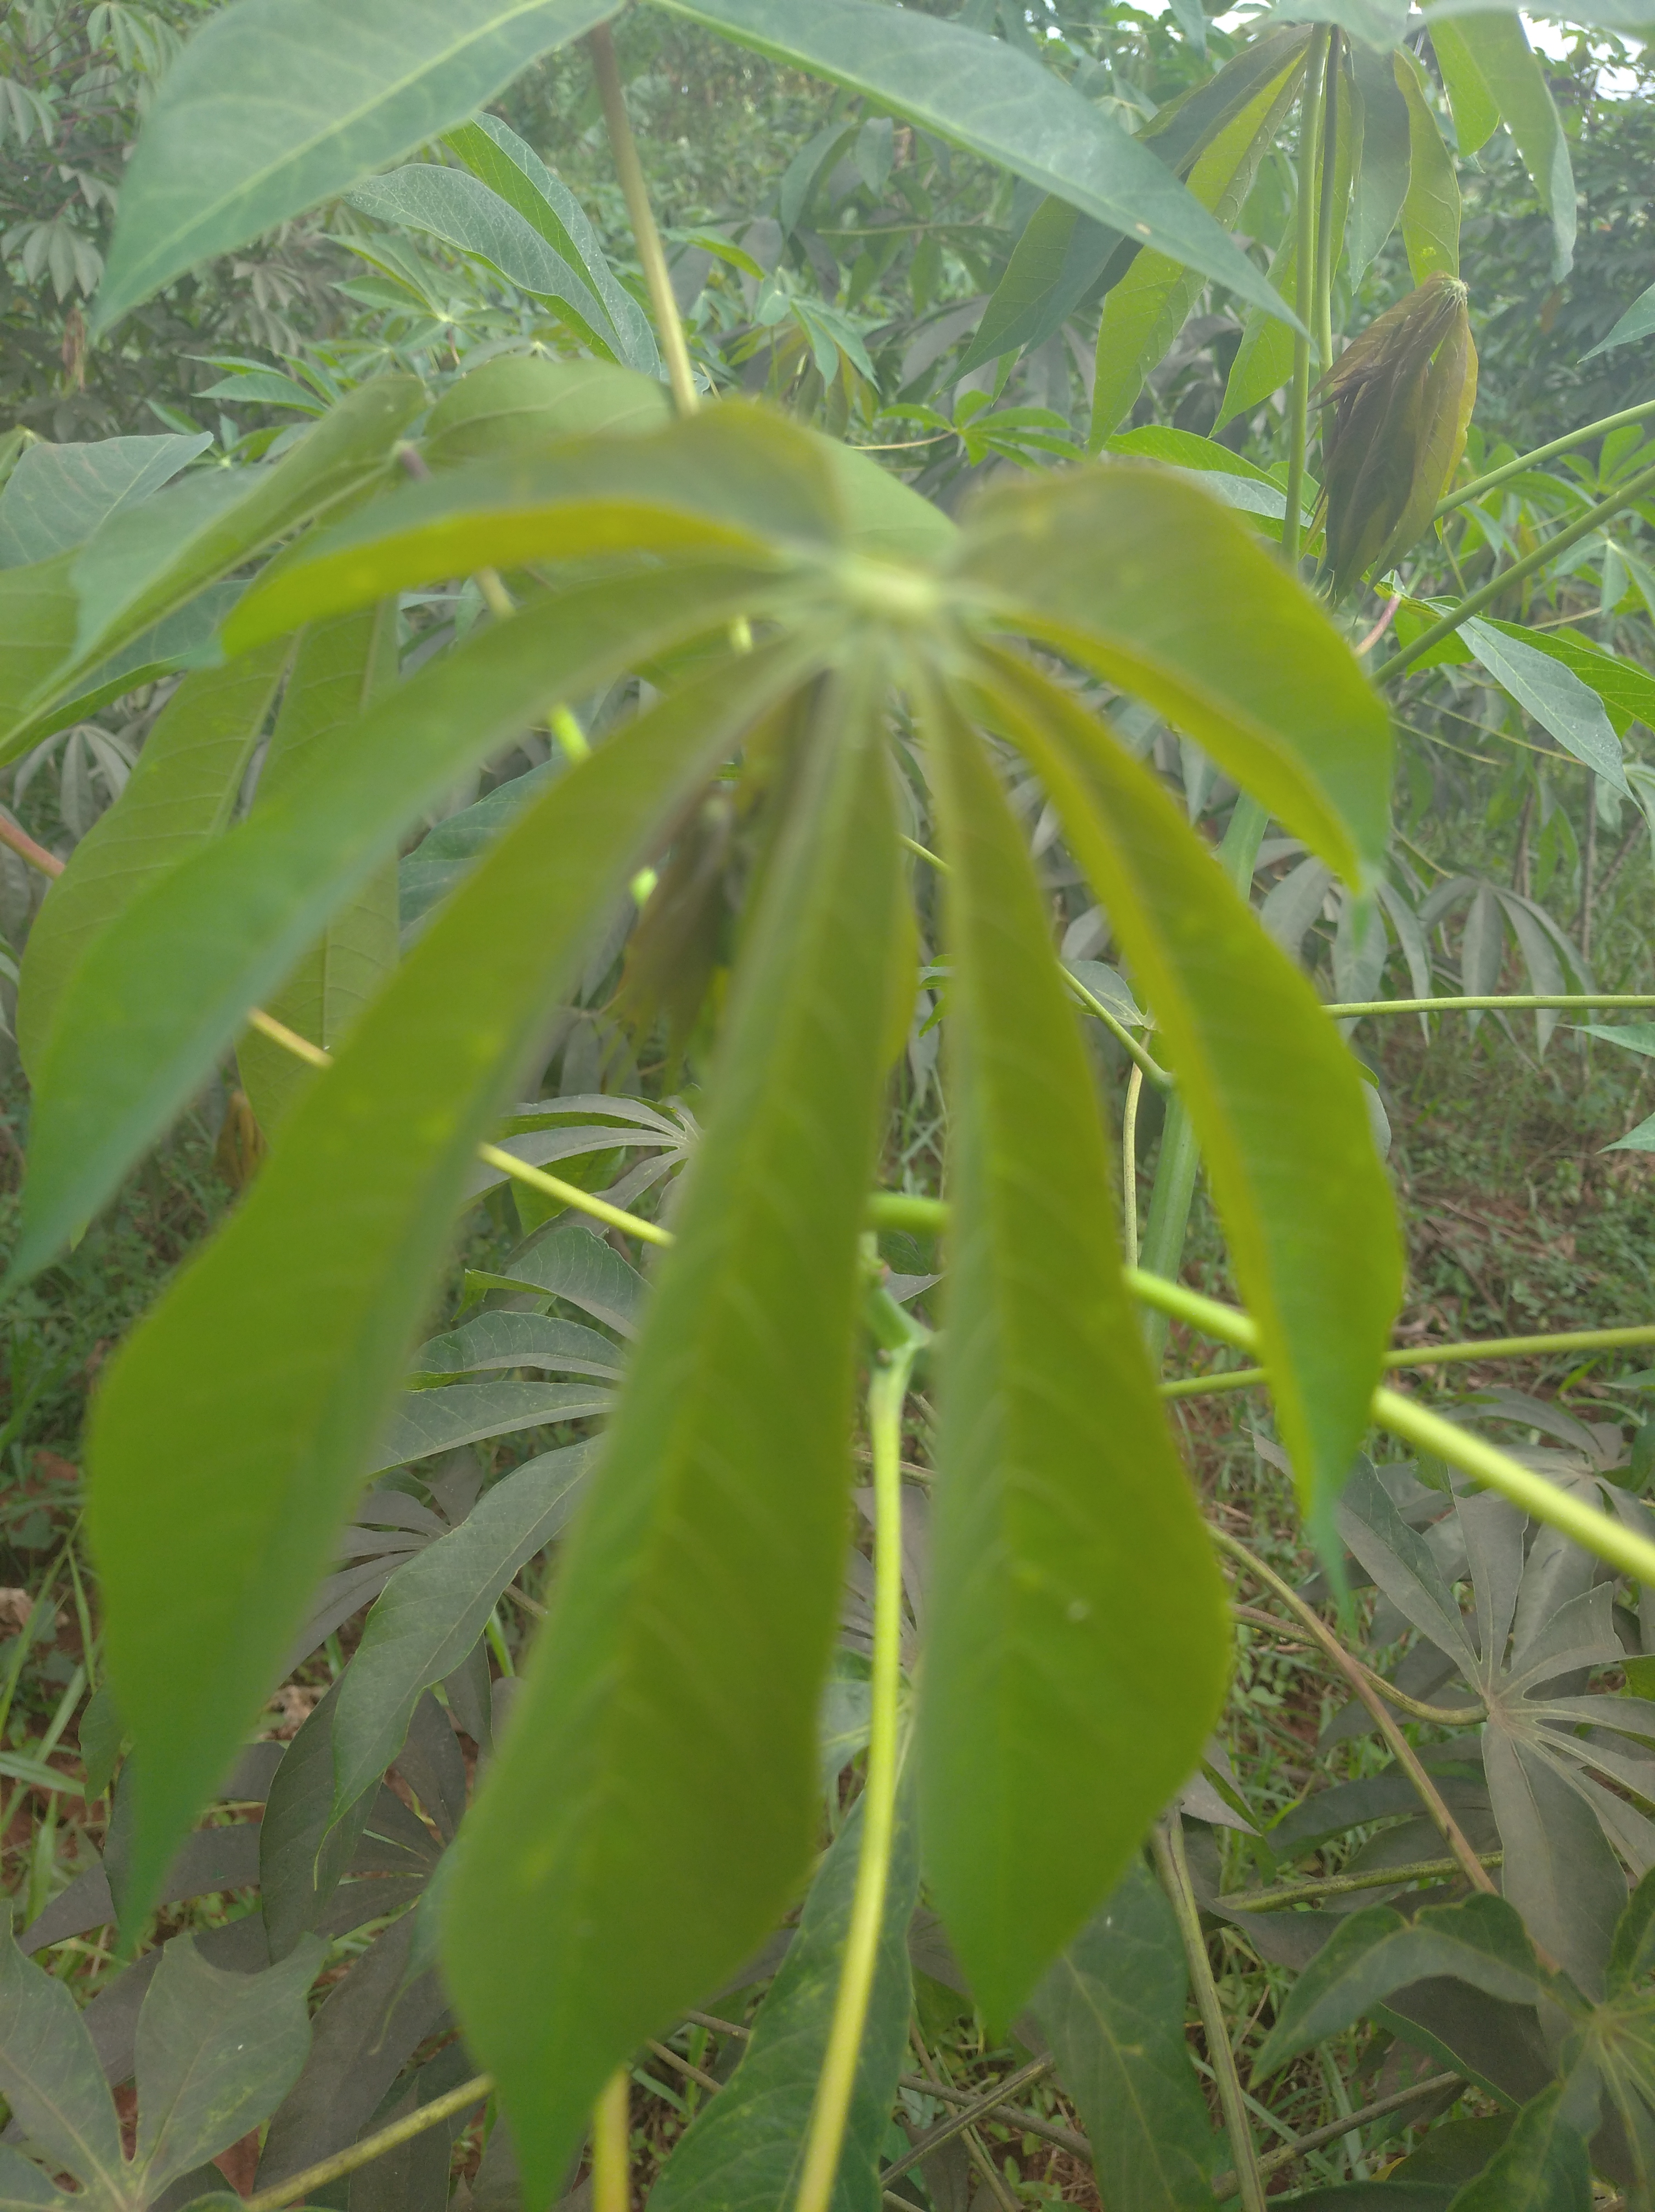
Label: healthy